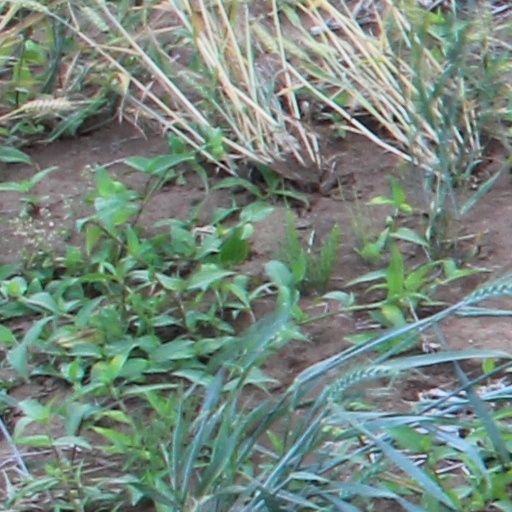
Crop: wheat